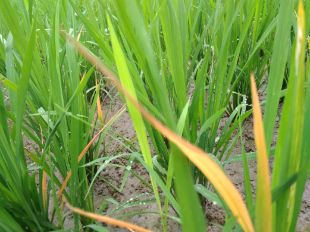
Disease: Tungro